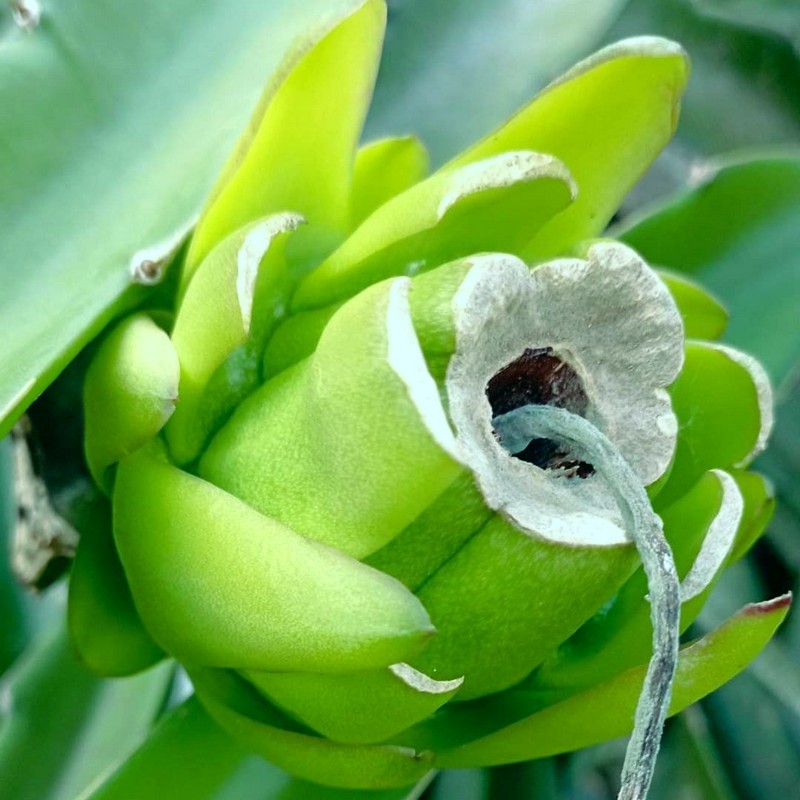
Label: Immature Dragon Fruit